History of Catalonia

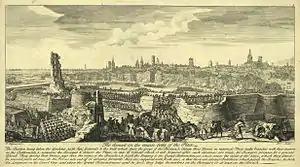
Bourbon's army entered Barcelona, 11 September 1714

In the last decades of the 17th century during the reign of Spain's last Habsburg king, Charles II, despite intermittent conflict between Spain and France, the population increased to approximately 500,000 inhabitants and the Catalan economy improved, not only in Barcelona, but also along the Catalan coast and even in some inland areas. The economic growth was boosted by the export of wine to England and the Dutch Republic because due to the trade war of French minister Jean-Baptiste Colbert against the Dutch and later to the participation of these countries in the Nine Years' War against France, they were not able to trade with the French. This new context caused many Catalans to look to England and, especially, the Netherlands as political and economic models for Catalonia.